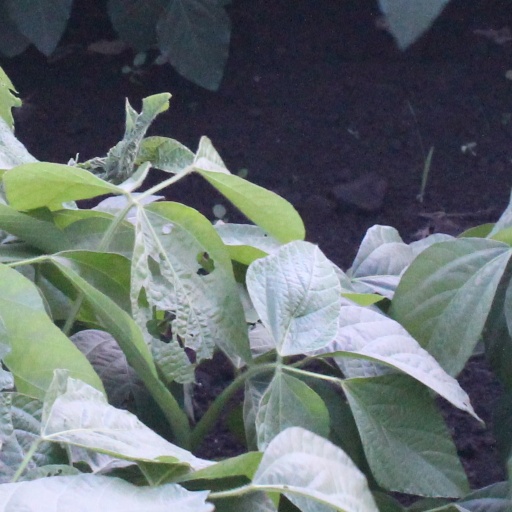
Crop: soybean